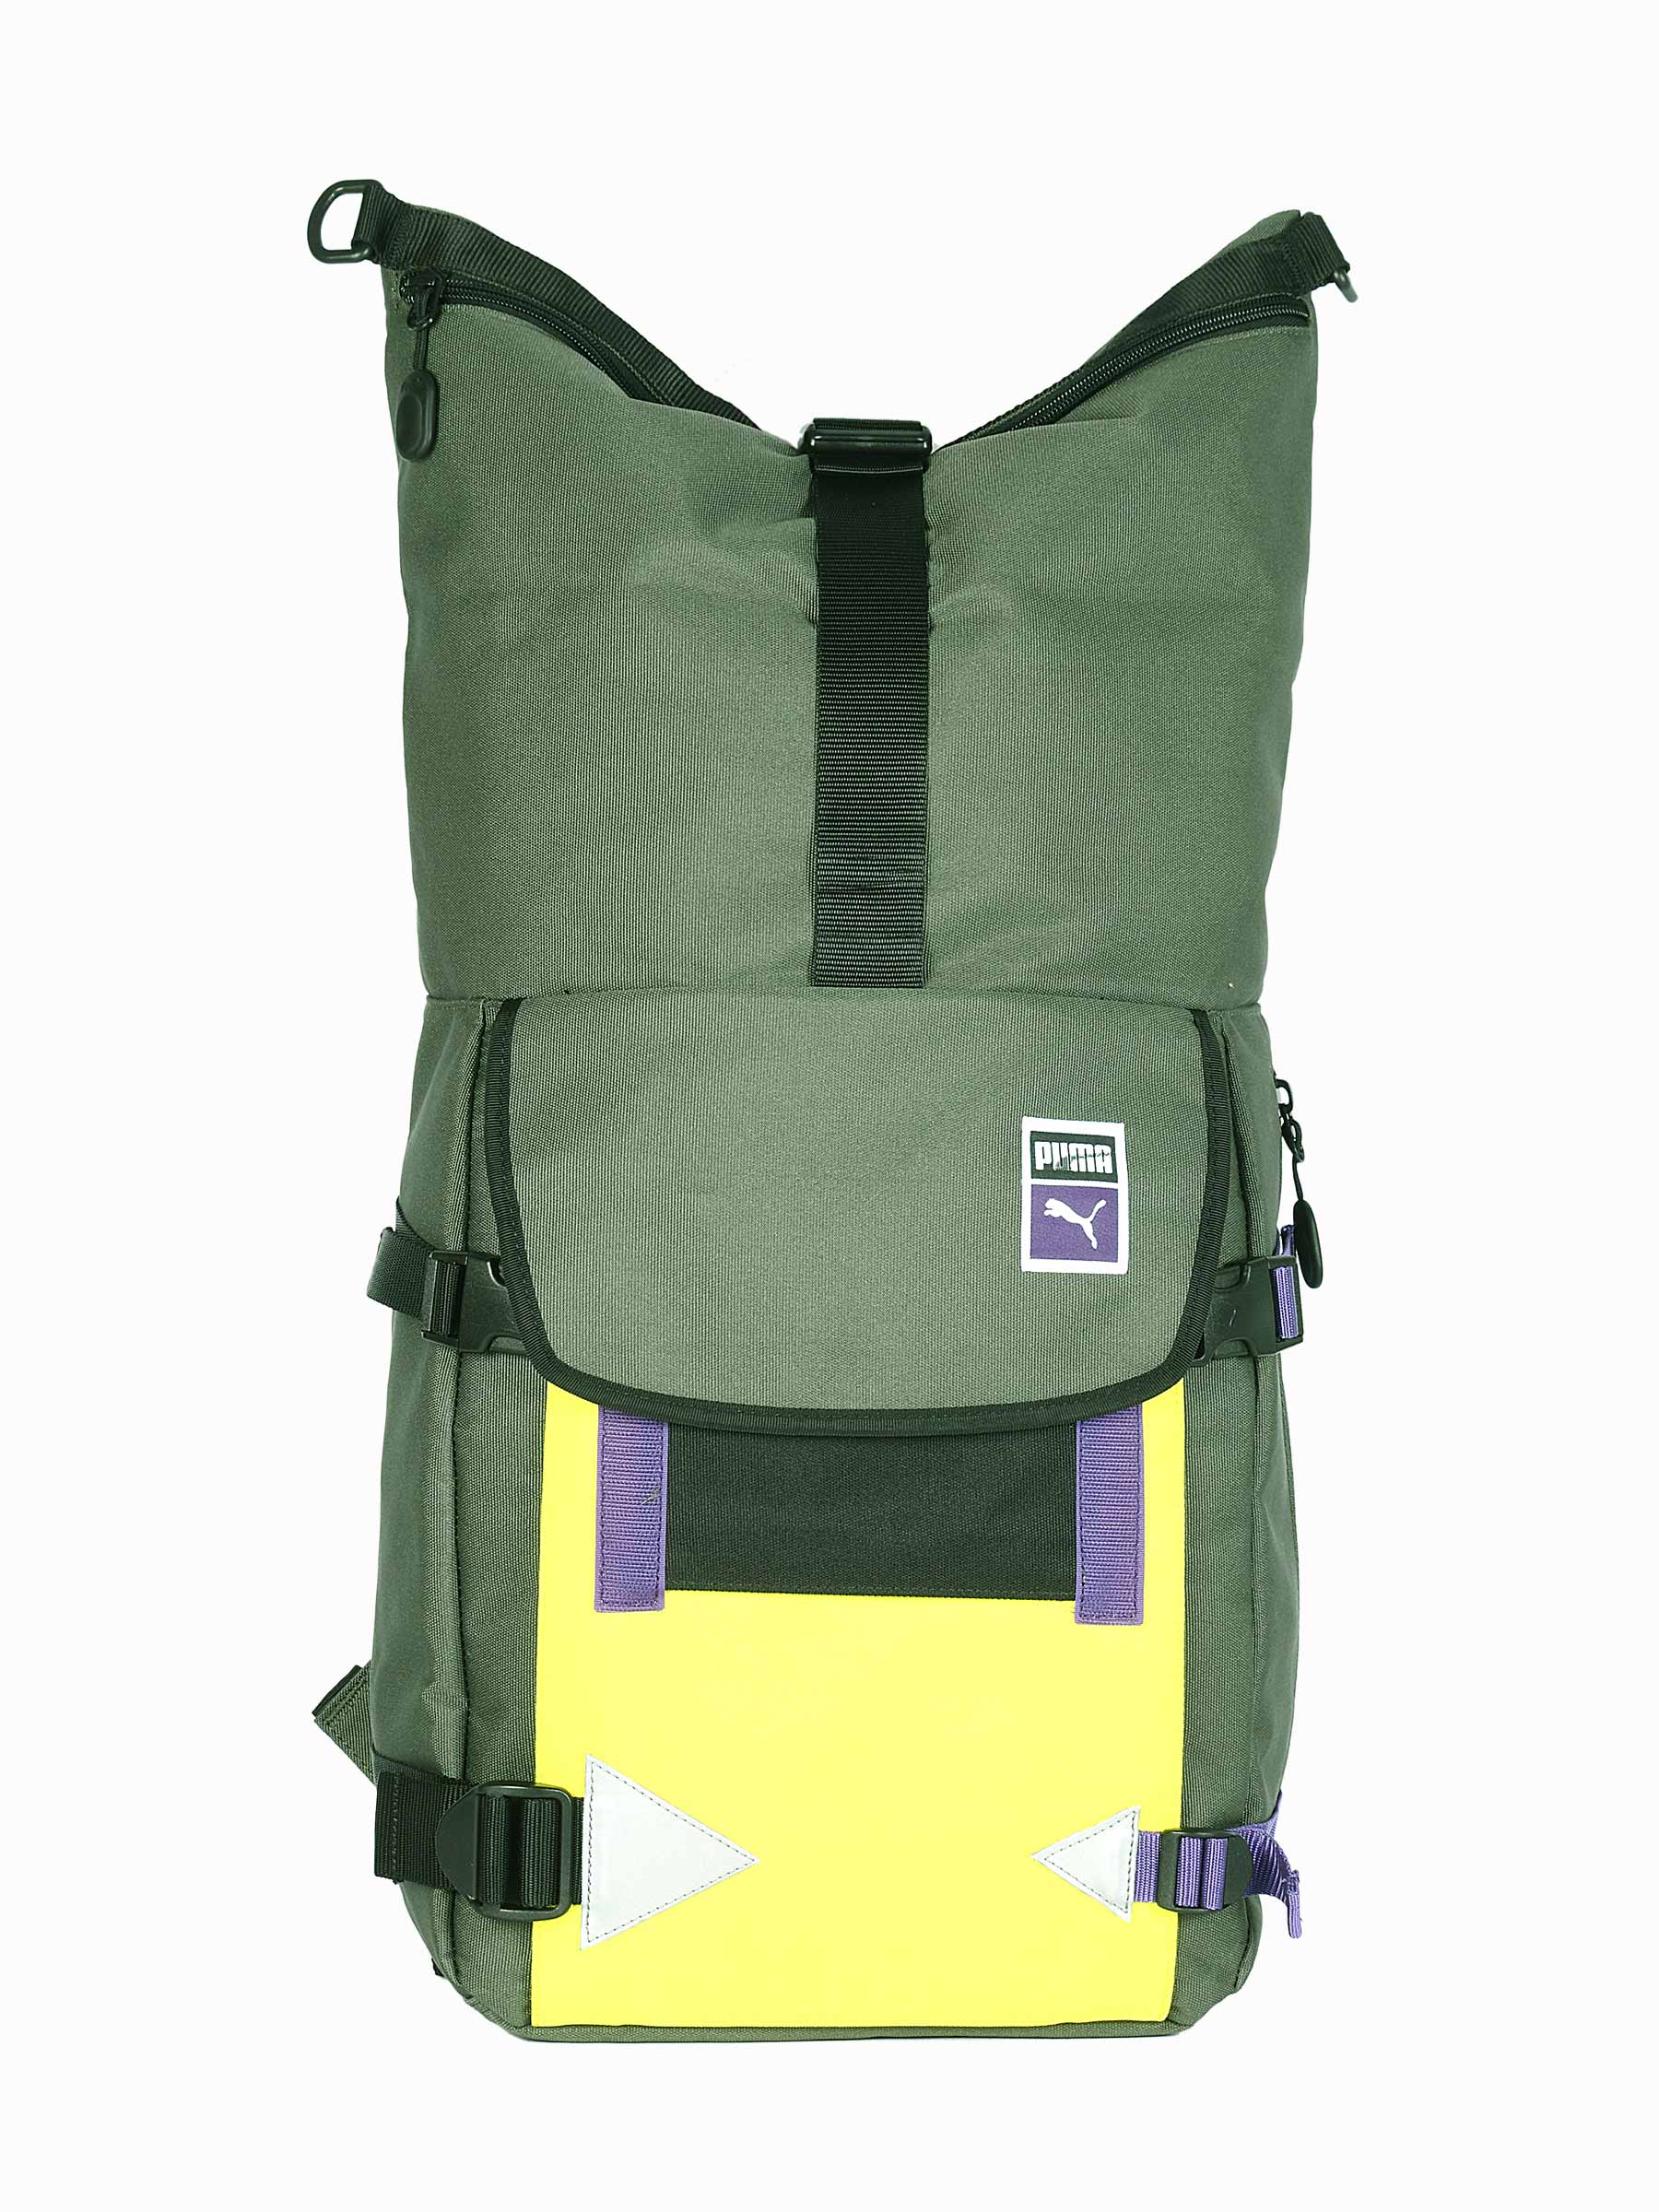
Puma Unisex Traction Green Backpacks
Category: Accessories / Bags / Backpacks
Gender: Unisex
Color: Green
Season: Fall 2011
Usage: Casual